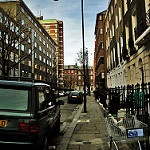
Label: street